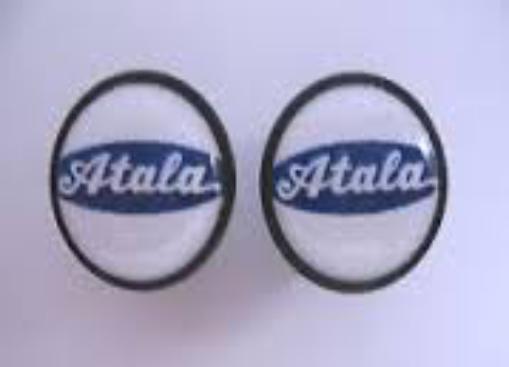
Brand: Atala
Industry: Transportation